GPATCH11

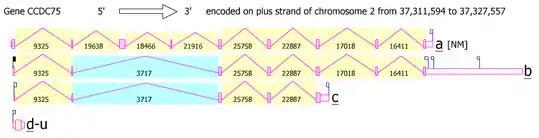

GPATCH11 has a molecular weight of about 33.3 kdal and is 285 amino acids long. It also comes in a second isoform that is 156 amino acids long. The gene contains a G-patch domain and the DUF 4138 domain. The G-patch domain itself is a novel domain found only in eukarya. BLAST searches of the human gene against bacteria, archaea, and viruses, support this finding.